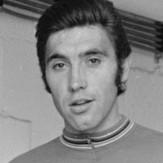
Age: 27